Namaze Station

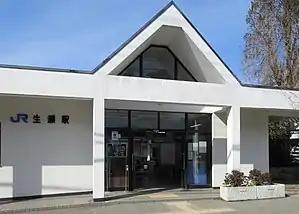
Namaze Station in February 2018

is a passenger railway station located in the city of Nishinomiya, Hyōgo Prefecture, Japan. It is operated by the West Japan Railway Company (JR West).